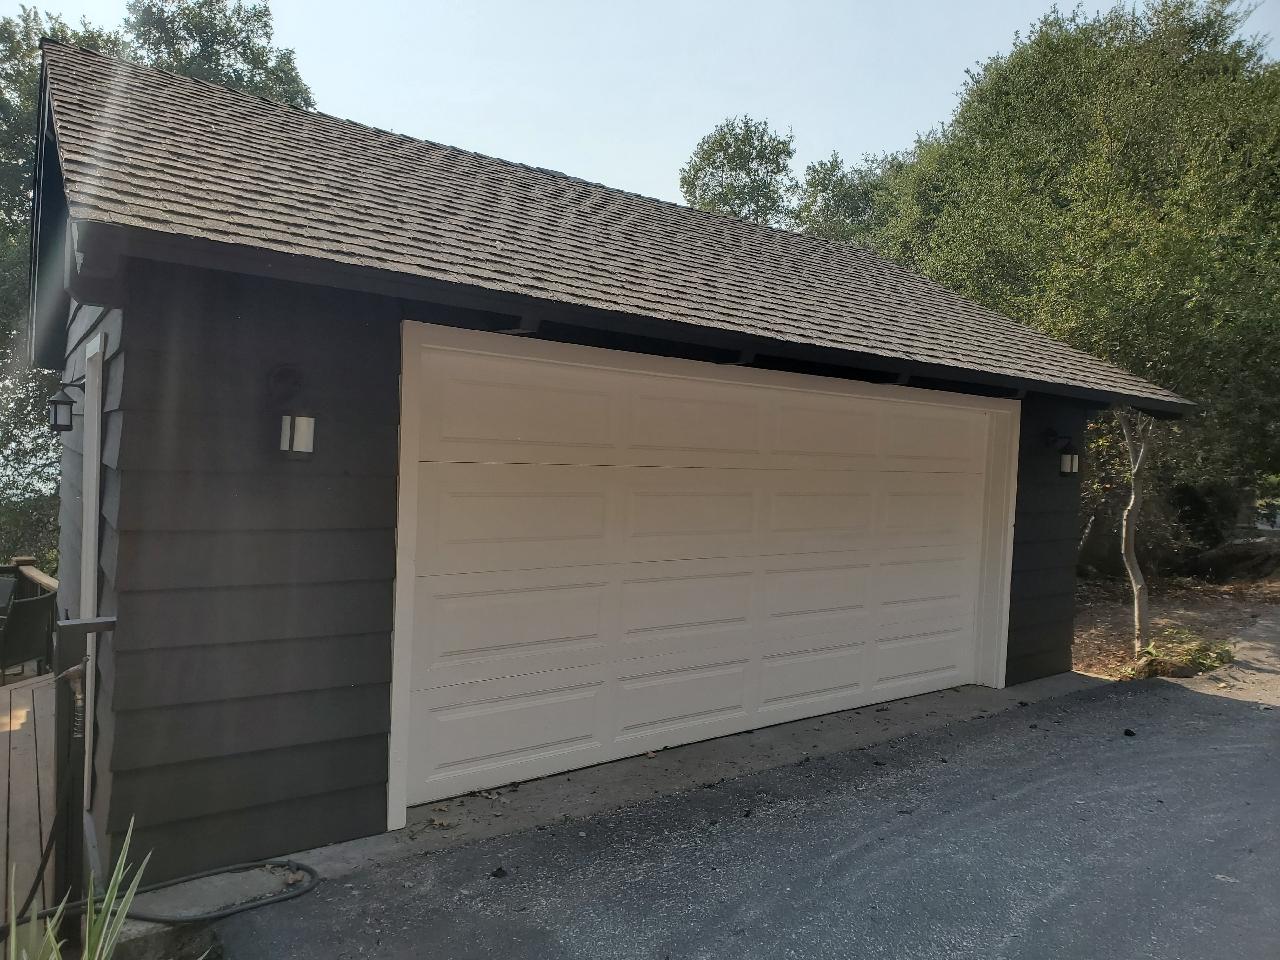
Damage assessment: no_damage